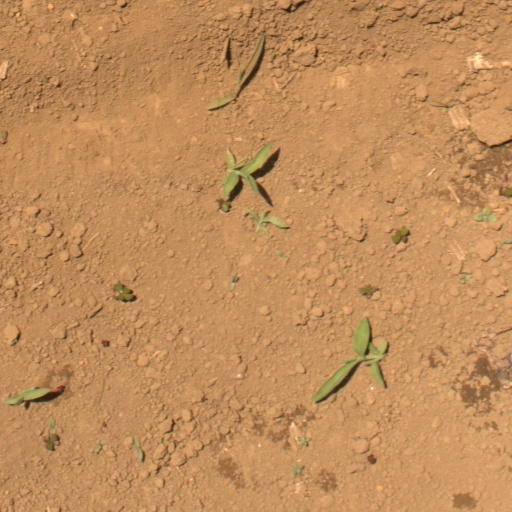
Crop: Jerusalem artichoke